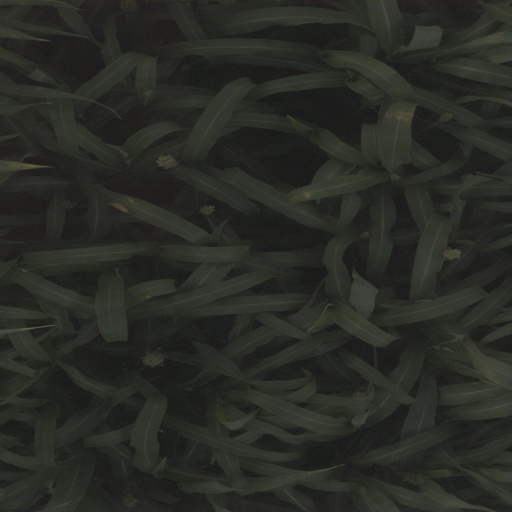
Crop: sorghum